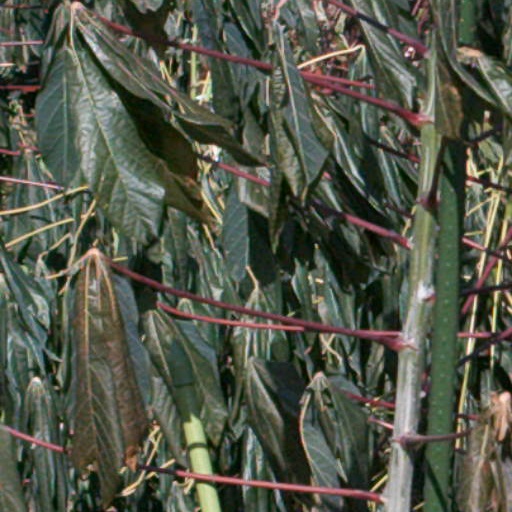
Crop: cassava